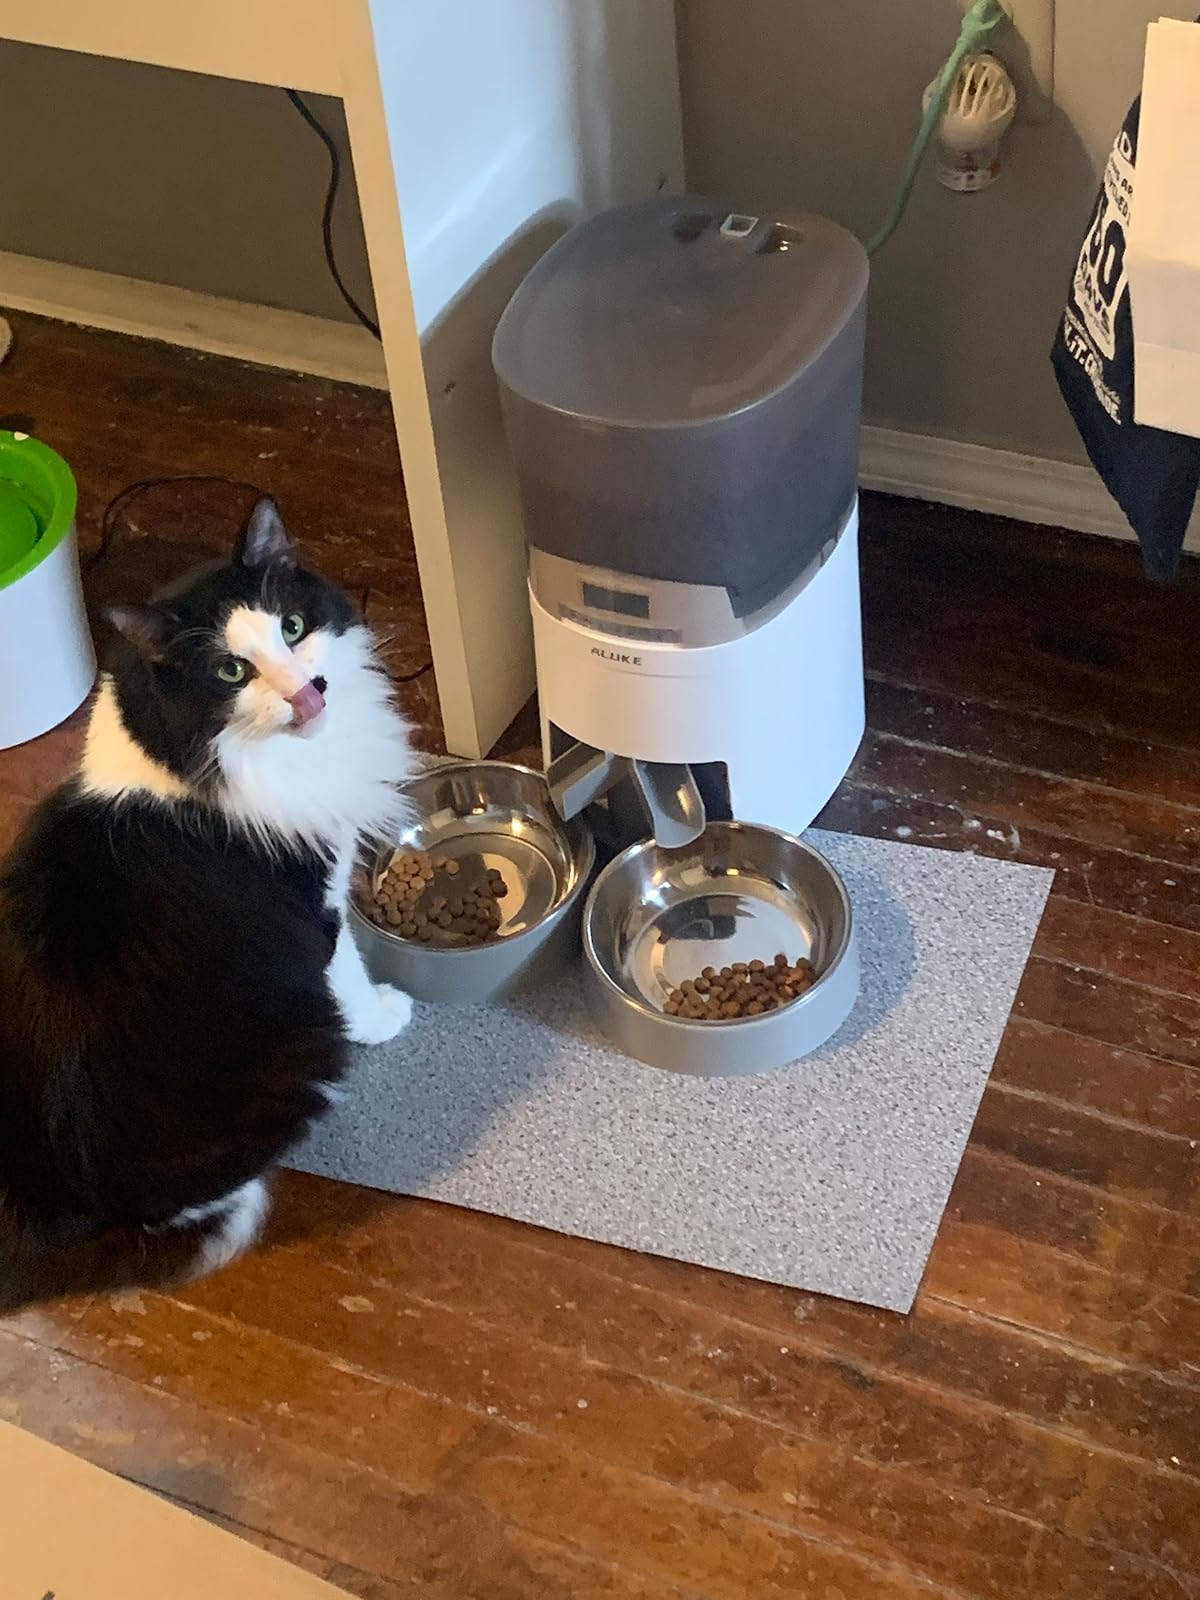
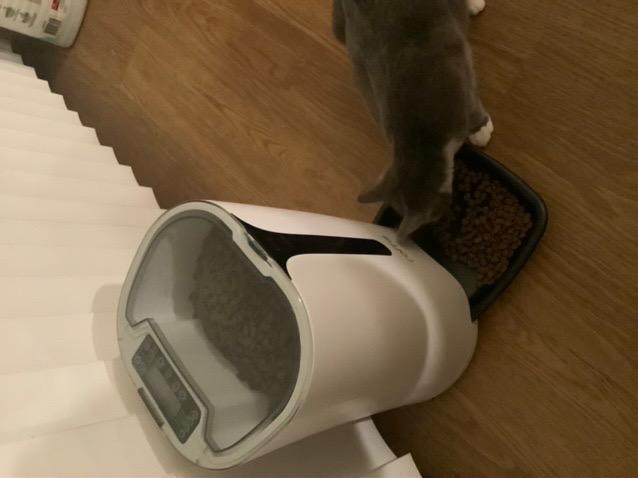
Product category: items_feeder
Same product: no